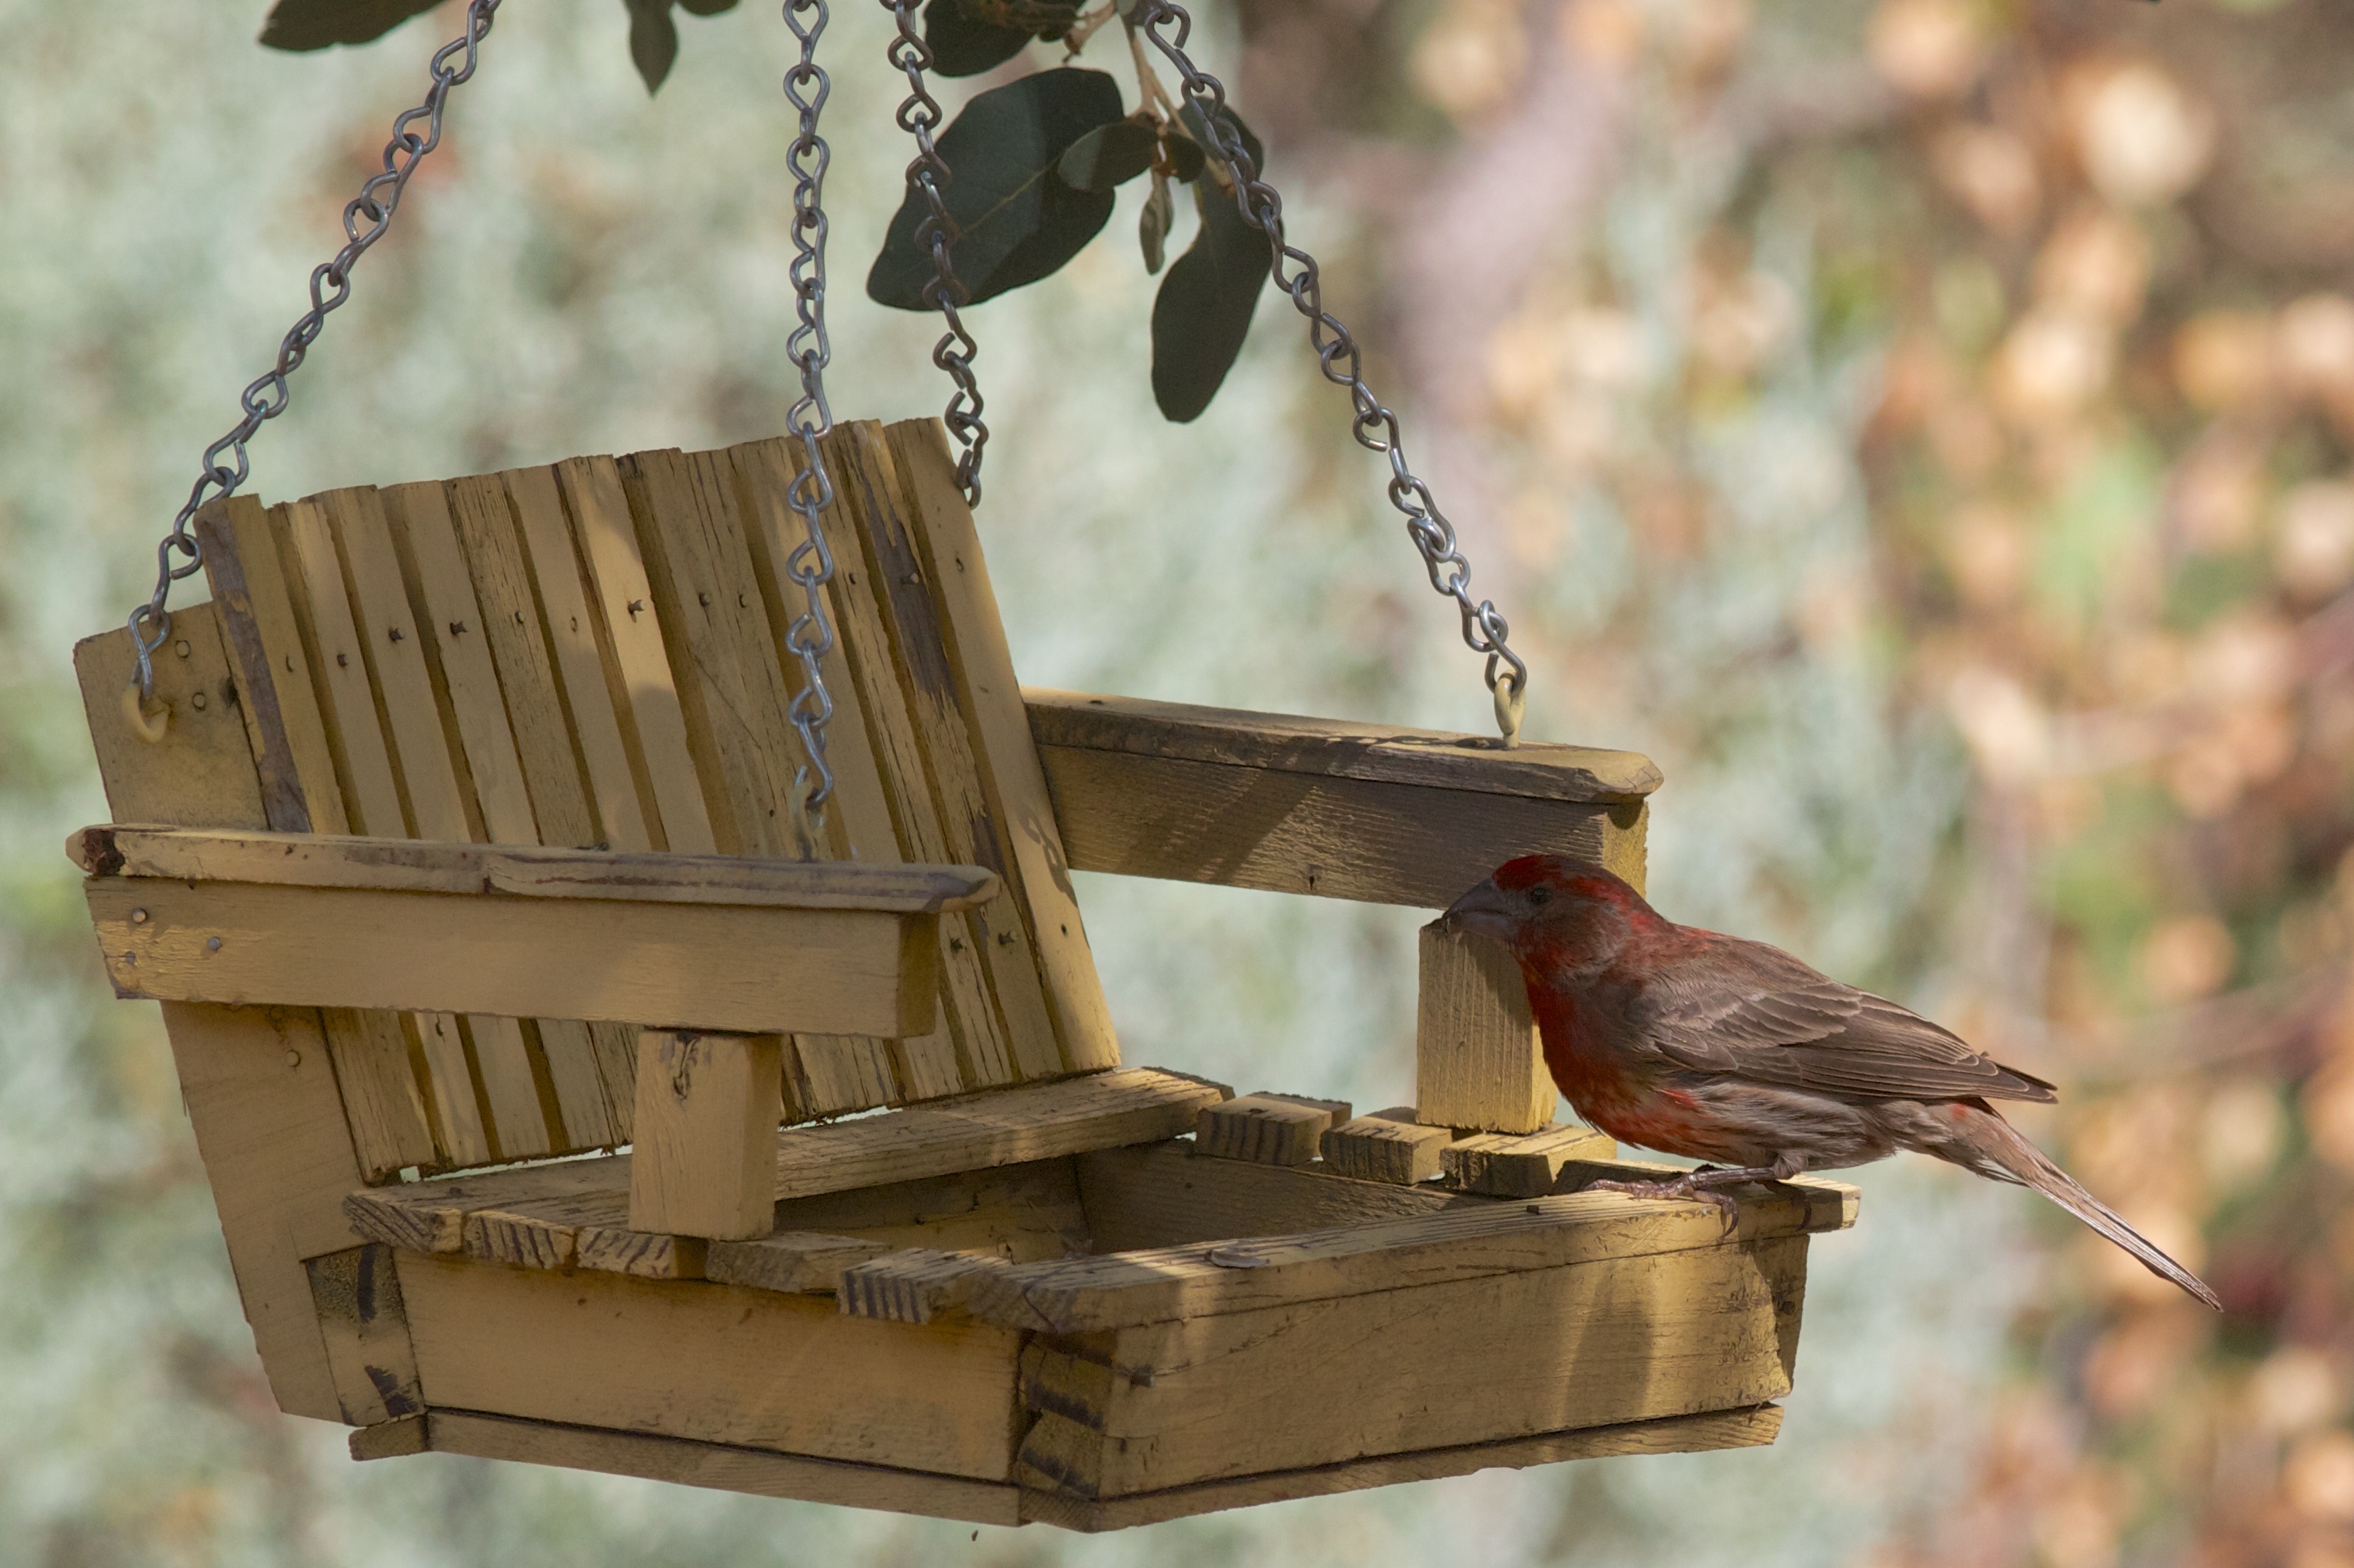
branch, bird, fauna, sparrow, bird feeder, perching bird